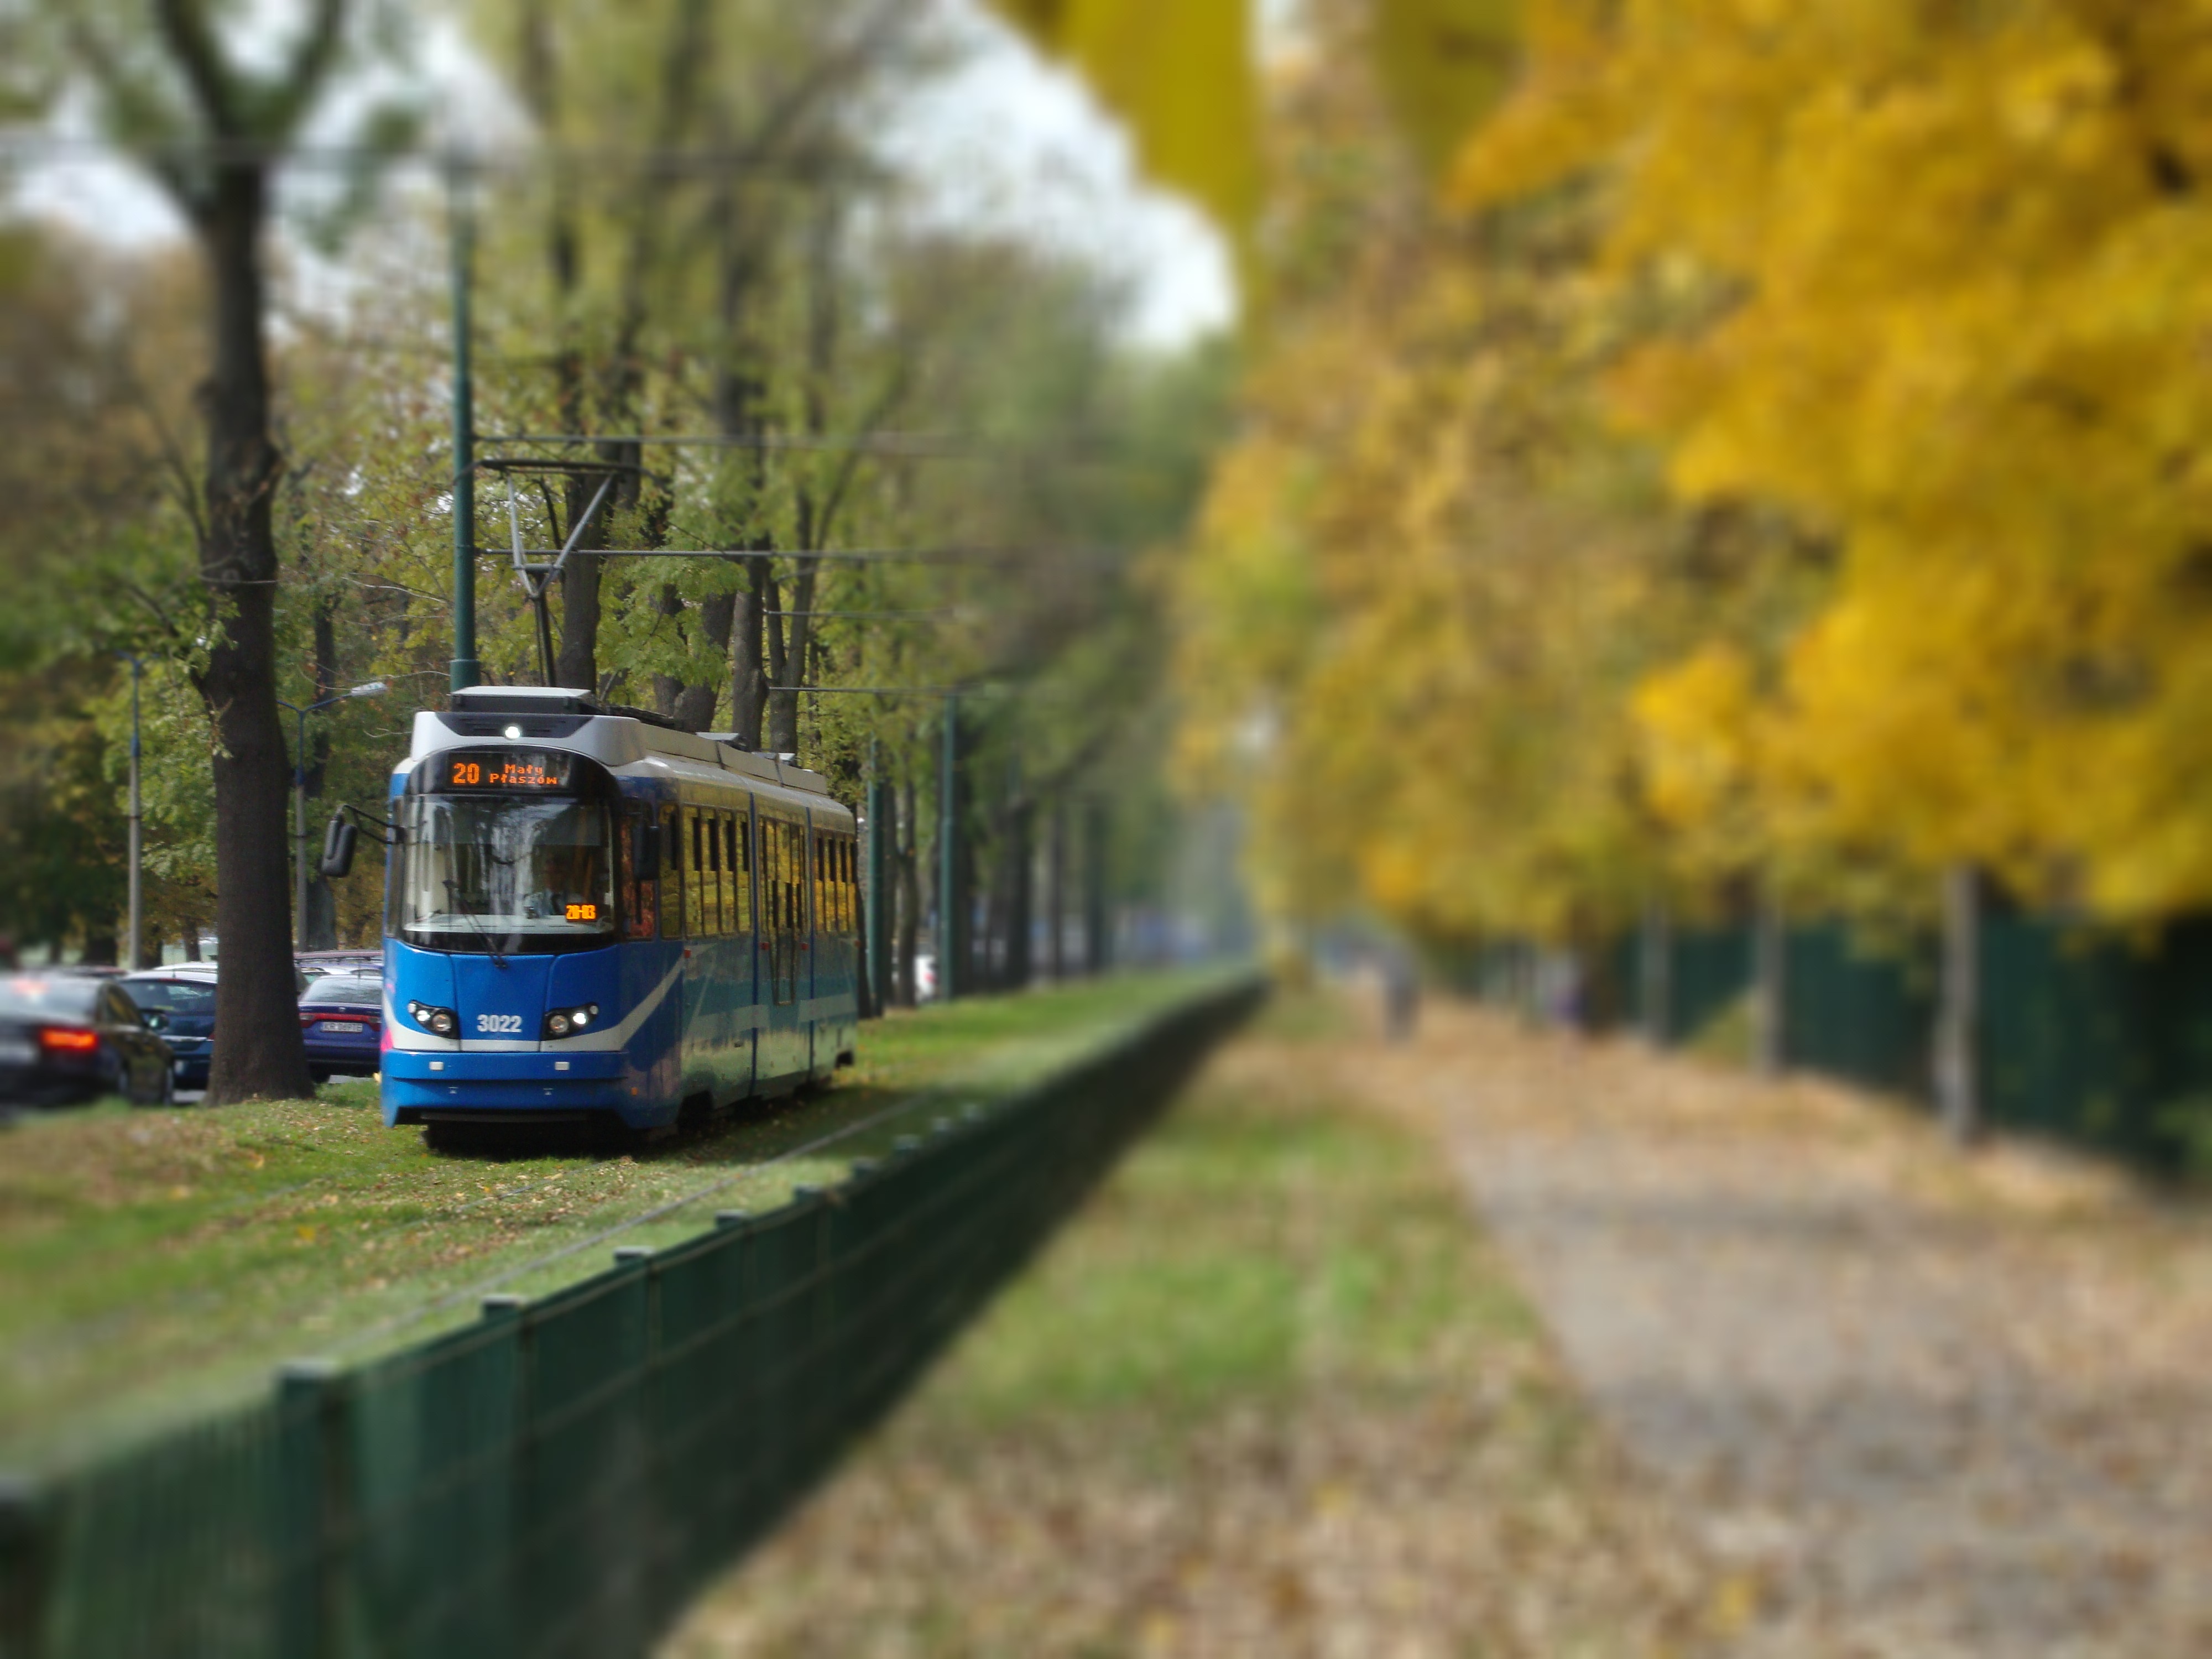
view, tram, transport, vehicle, autumn, poland, krakow, the vehicle, land vehicle, rolling stock